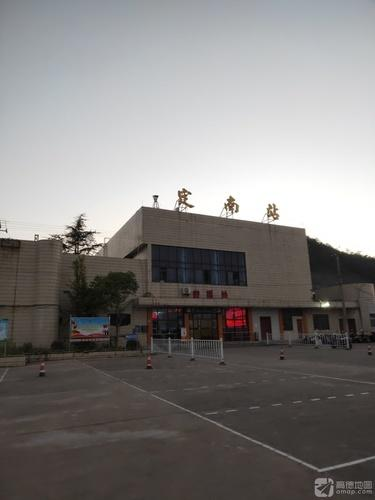
地标名称：定南站
所在城市：赣州市·定南县